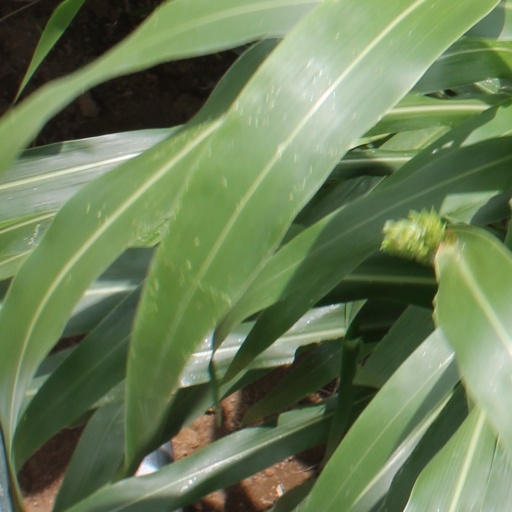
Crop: sorghum